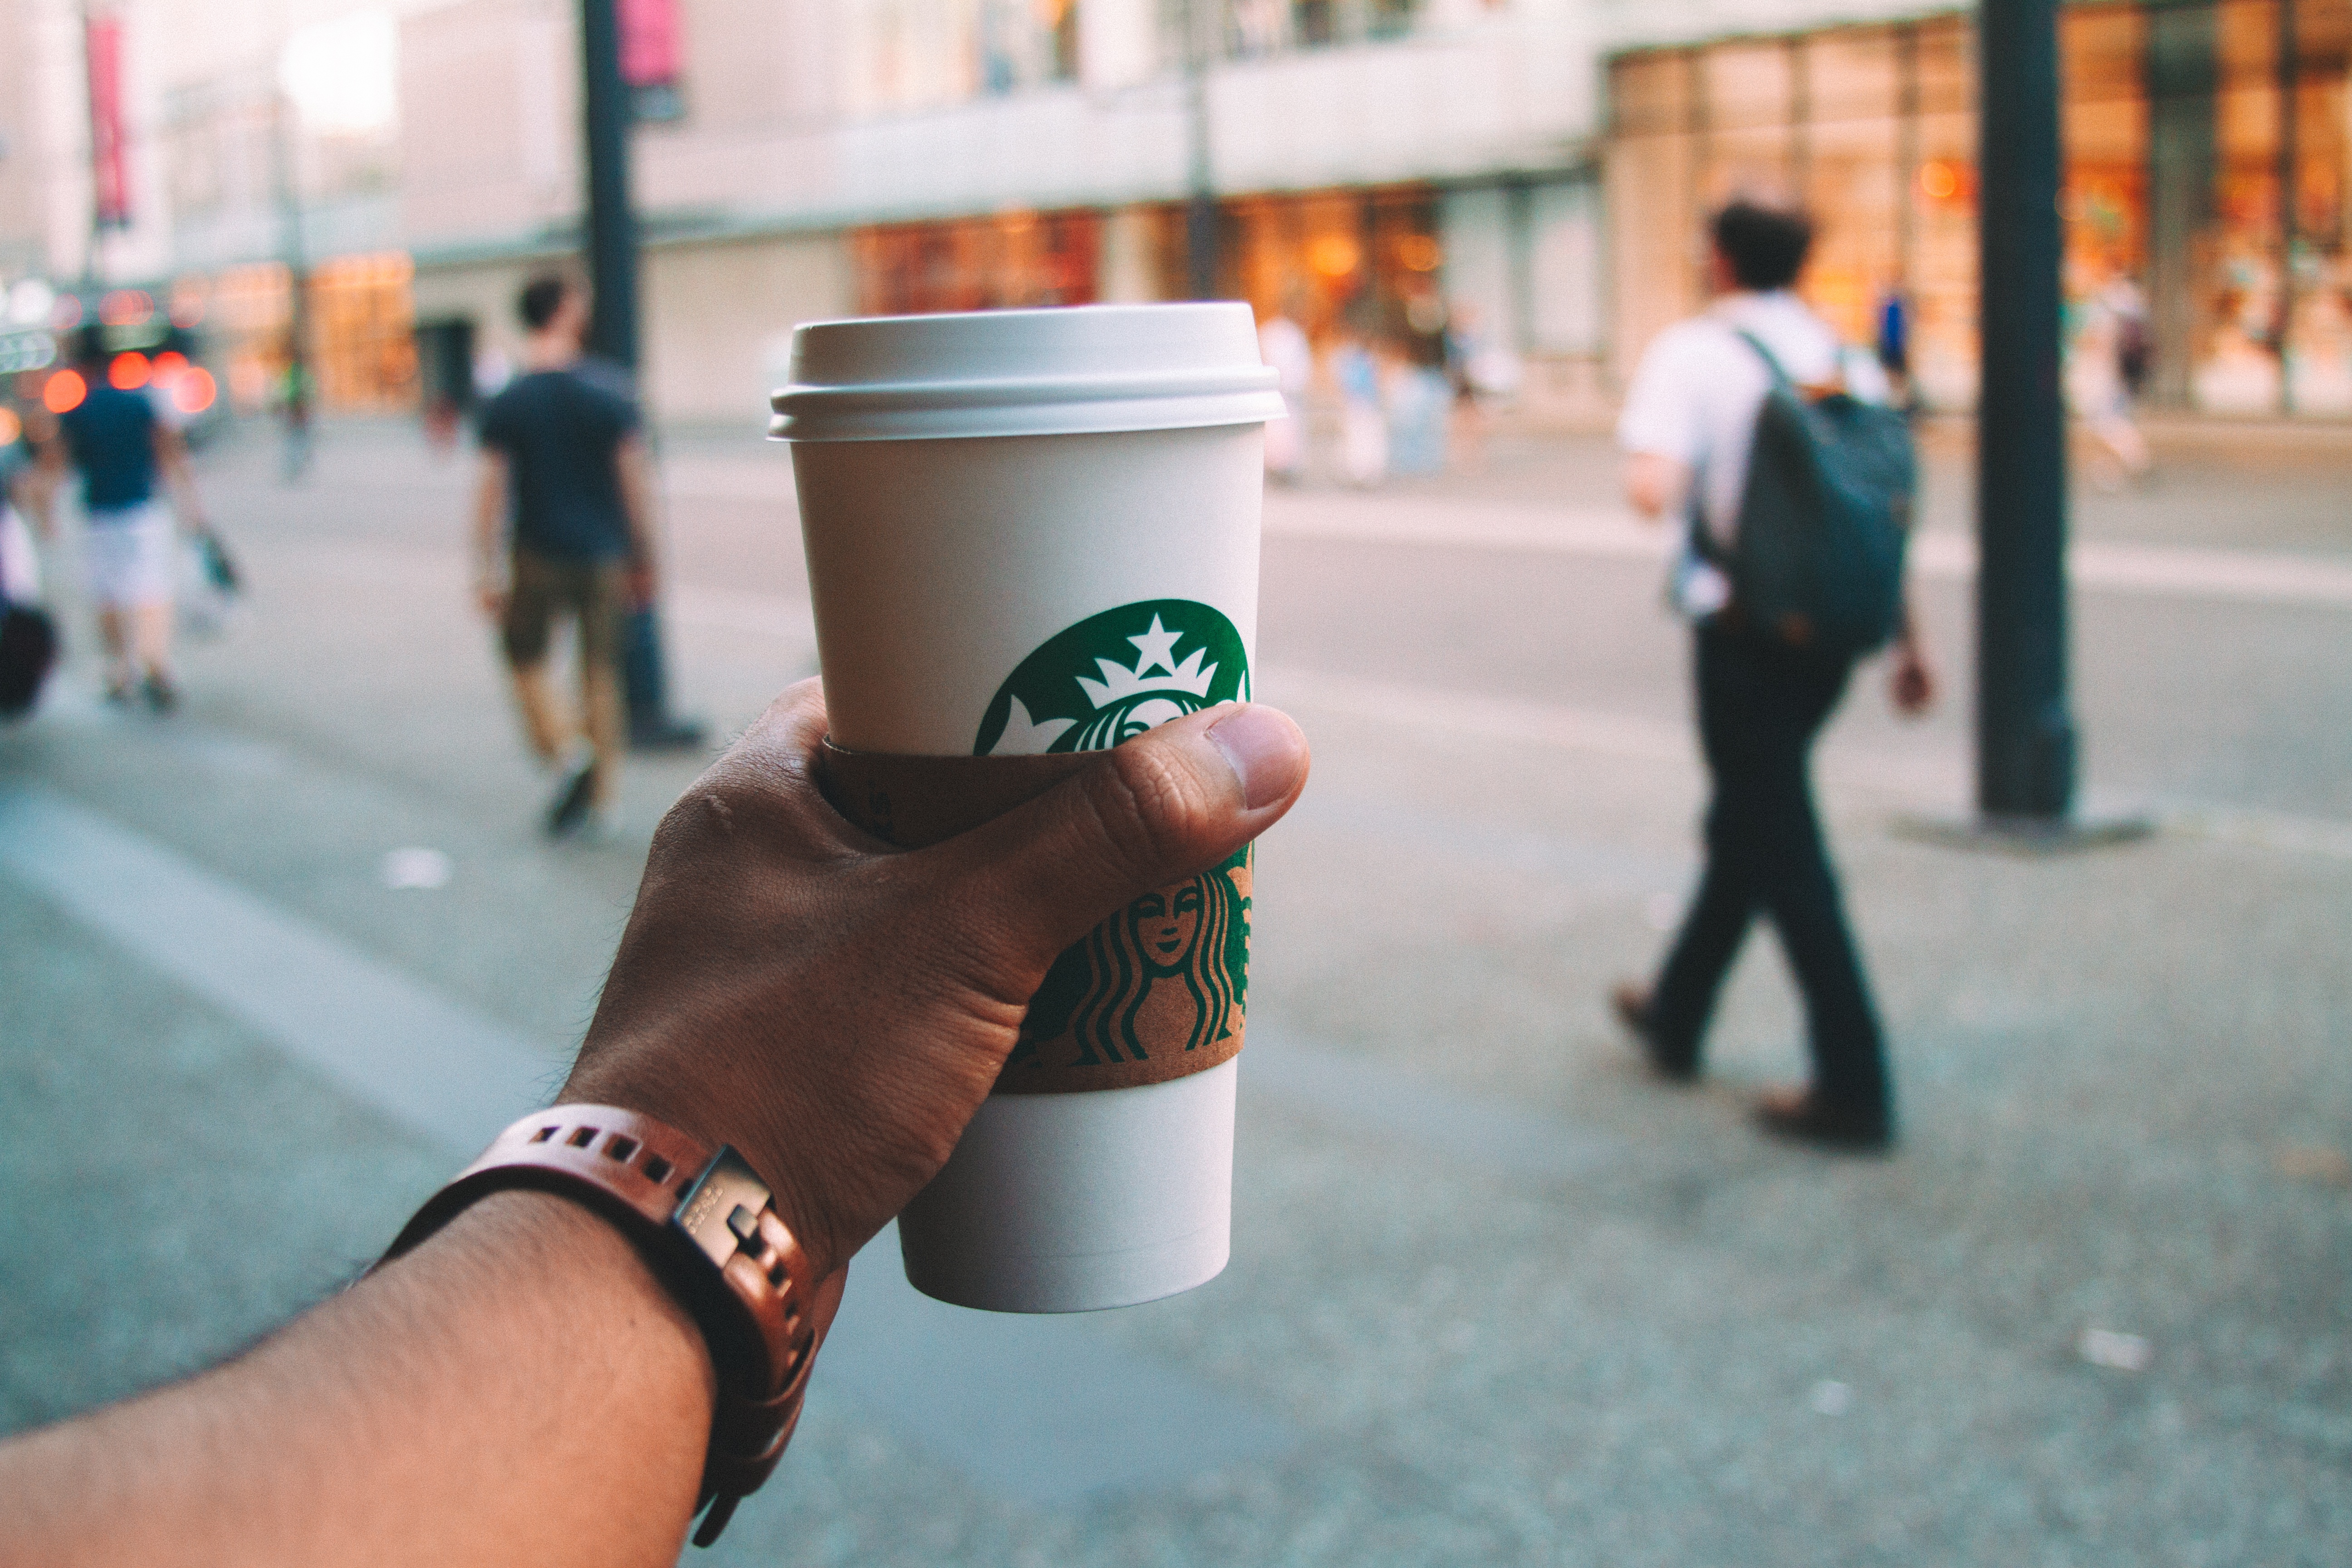
road, street, spring, color, photograph, snapshot, day